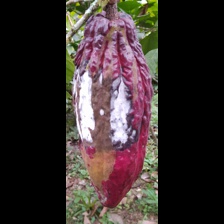
Label: moniliophthora